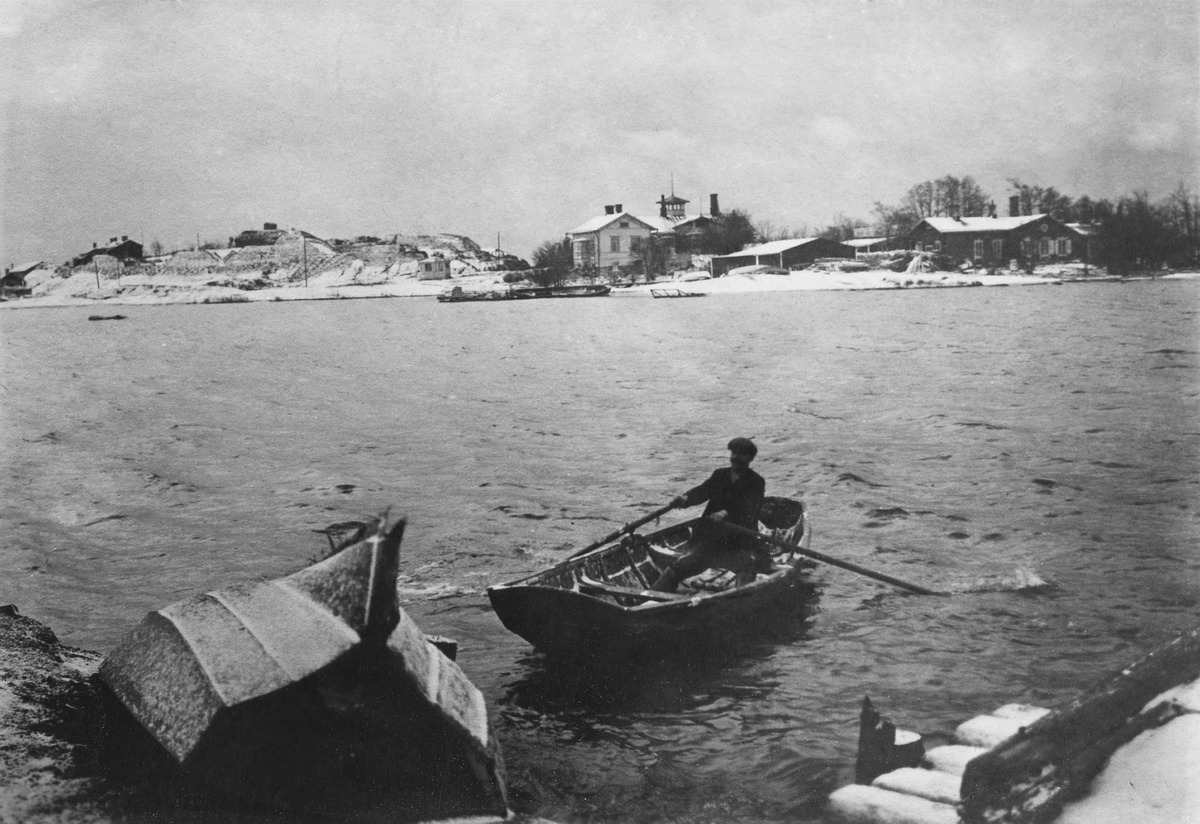
Harakka ja Uunisaari Länsi-Kaivopuistosta (Uunisaarensalmen rannalta) nähtynä
sisällön kuvaus: Harakka ja Uunisaari Länsi-Kaivopuistosta (Uunisaarensalmen rannalta) nähtynä. Mies soutamassa saareen. mustavalkoinen
Ajankohta: kuvausaika 1900 -luku
Paikka: Suomi, Uusimaa, Helsinki, Ullanlinna Helsinki, Uunisaarensalmi
Aiheet: saaret, rannat, veneet soutuveneet, meri, vuodenajat talvi